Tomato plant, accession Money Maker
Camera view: vertical (180 deg); turntable rotation: 30 degrees
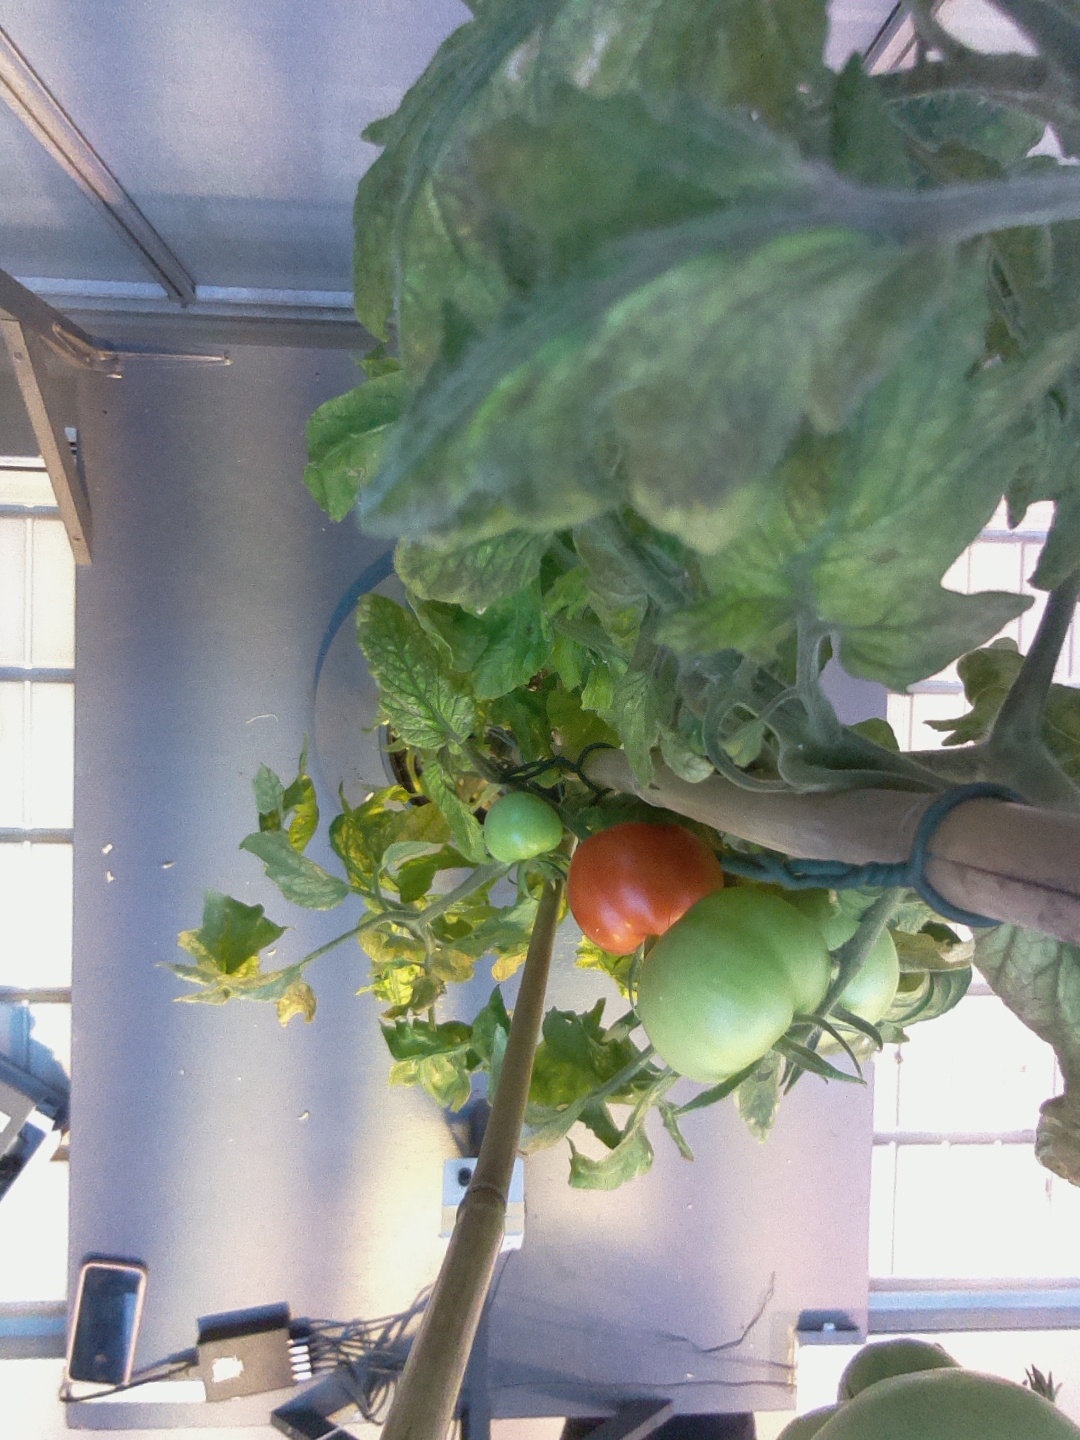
BBCH growth stage 81: 10%-20% of fruits show typical fully ripe color